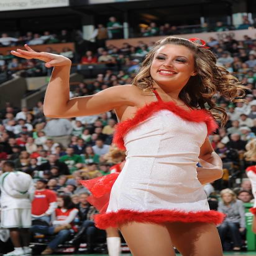
the dance team performs during the game against sports team .